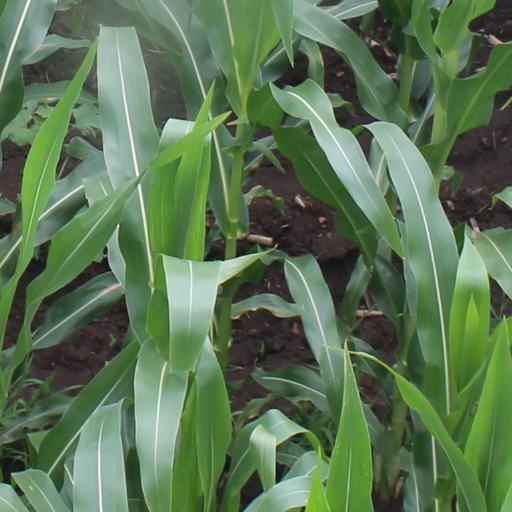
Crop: maize; corn